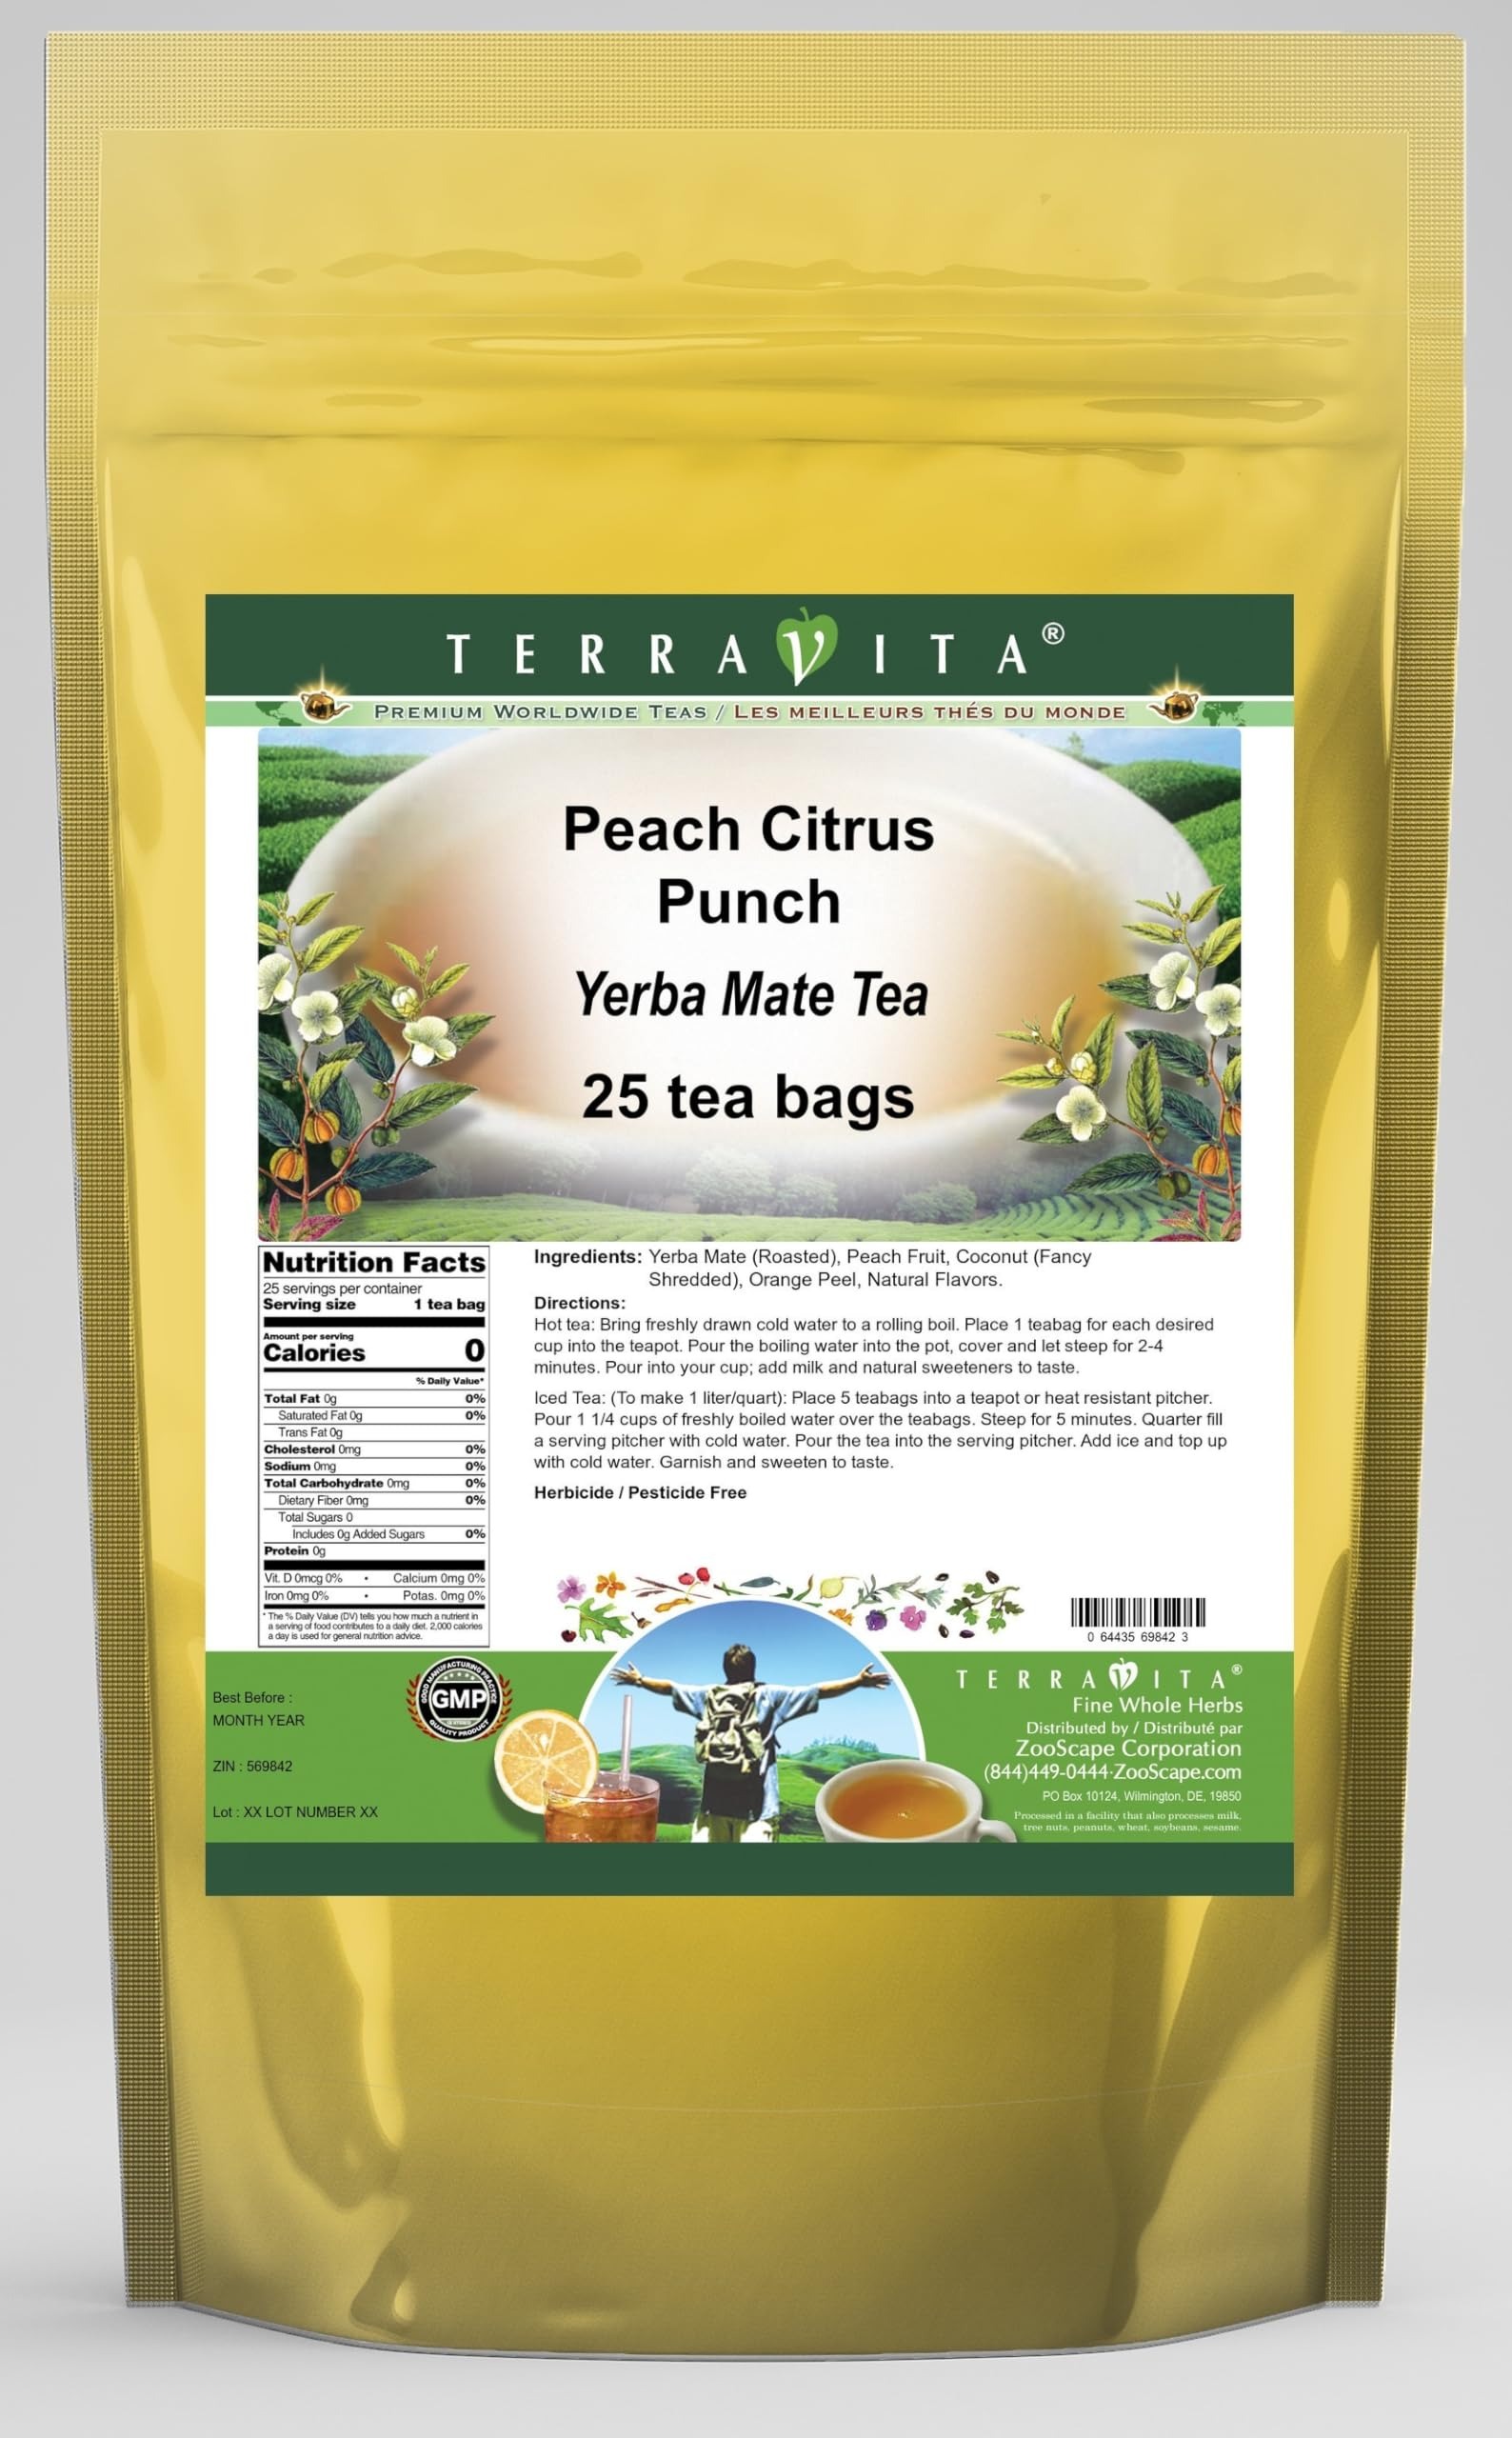
Item Name: Peach Citrus Punch Yerba Mate Tea (25 tea bags, ZIN: 569842)
Bullet Point 1: Our Peach Citrus Punch Yerba Mate tea is a scrumptuous all-natural flavored Yerba Mate coffee substitute with Peach Fruit, Coconut and Orange Peel that will refresh you with its terrific taste! You will enjoy the earthy and acidity-free Peach Citrus Punch aroma and flavor again and again! - Ingredients: Yerba Mate, Peach Fruit, Coconut, Orange Peel and Natural Peach Citrus Punch Flavor.
Bullet Point 2: No fillers.
Bullet Point 3: Manufacturer: TerraVita
Bullet Point 4: Size: 25 tea bags
Bullet Point 5: Yerba Mate Tea Bags - Packed in a convenient upright pouch!
Product Description: Our Peach Citrus Punch Yerba Mate tea is a scrumptuous all-natural flavored Yerba Mate coffee substitute with Peach Fruit, Coconut and Orange Peel that will refresh you with its terrific taste! You will enjoy the earthy and acidity-free Peach Citrus Punch aroma and flavor again and again! - Ingredients: Yerba Mate, Peach Fruit, Coconut, Orange Peel and Natural Peach Citrus Punch Flavor. - Hot tea brewing method: Bring freshly drawn cold water to a rolling boil. Place 1 teabag for each desired cup into the teapot. Pour the boiling water into the pot, cover and let steep for 2-4 minutes. Pour into your cup; add milk and natural sweeteners to taste. - Iced tea brewing method: (To make 1 liter/quart): Place 5 teabags into a teapot or heat resistant pitcher. Pour 1 1/4 cups of freshly boiled water over the teabags. Steep for 5 minutes. Quarter fill a serving pitcher with cold water. Pour the tea into the serving pitcher. Add ice and top up with cold water. Garnish and sweeten to taste. - TerraVita is an exclusive line of premium-quality, natural source products that use only the finest, purest and most potent ingredients found around the world. TerraVita is hallmarked by the highest possible standards of purity, potency, stability and freshness. All of our products are prepared with the highest elements of quality control, from raw materials through the entire manufacturing process, up to and including the moment that the bottles or bags are sealed for freshness and shipped out to you. Our highest possible standards are certified by independent laboratories and backed by our personal guarantee. - TerraVita exists to meet and ensure your family's health and wellness without the harmful effects of chemicals and health products. We strive to make all of our products affordable
Value: 25.0
Unit: Count

Price: 19.6